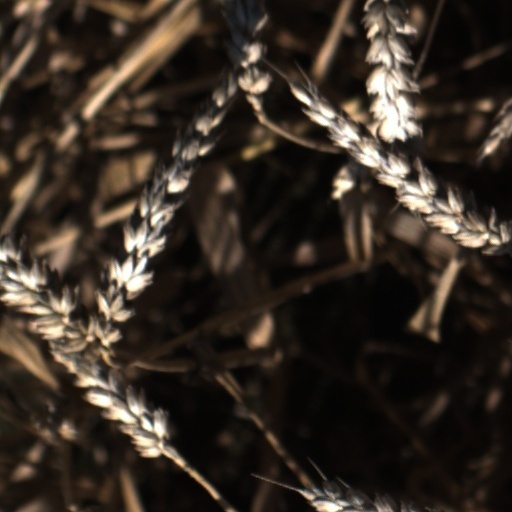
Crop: wheat